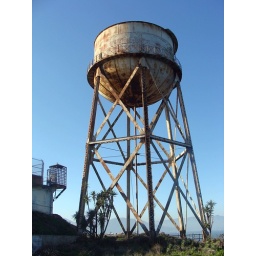
A water tower in Alcatraz